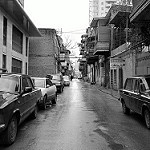
Scene: Outdoor